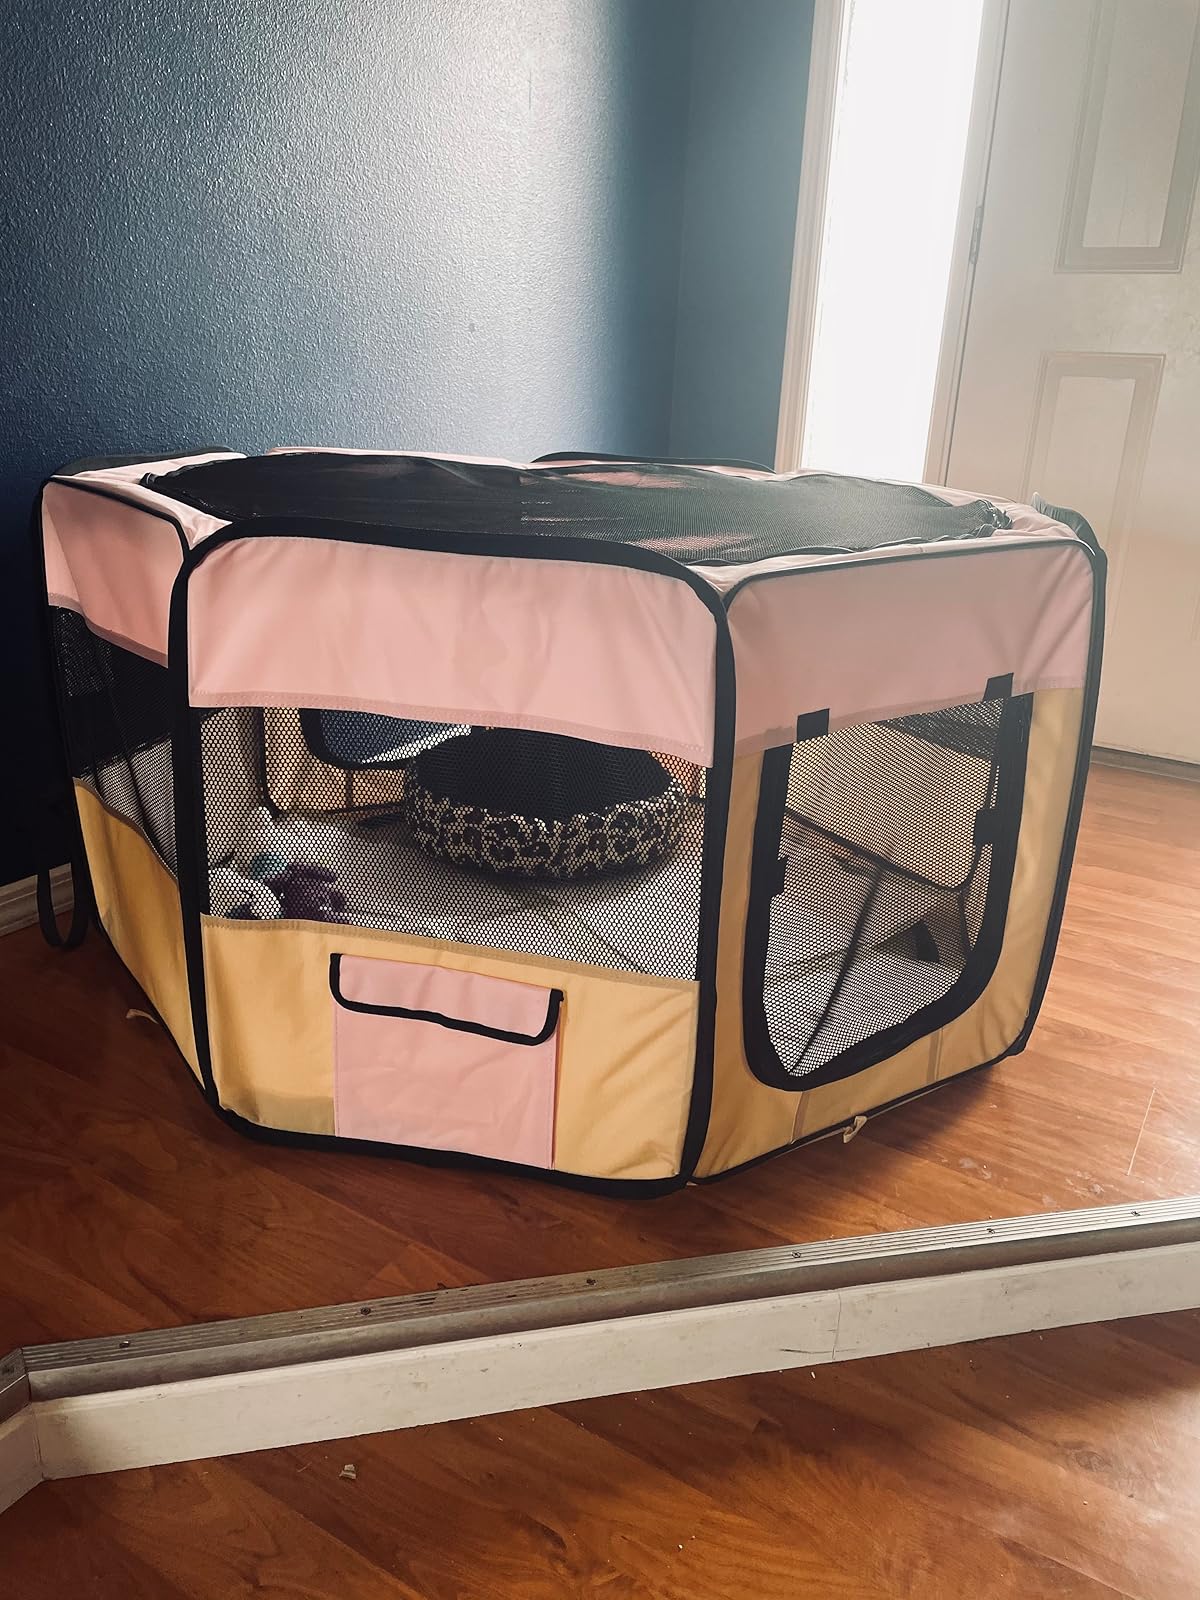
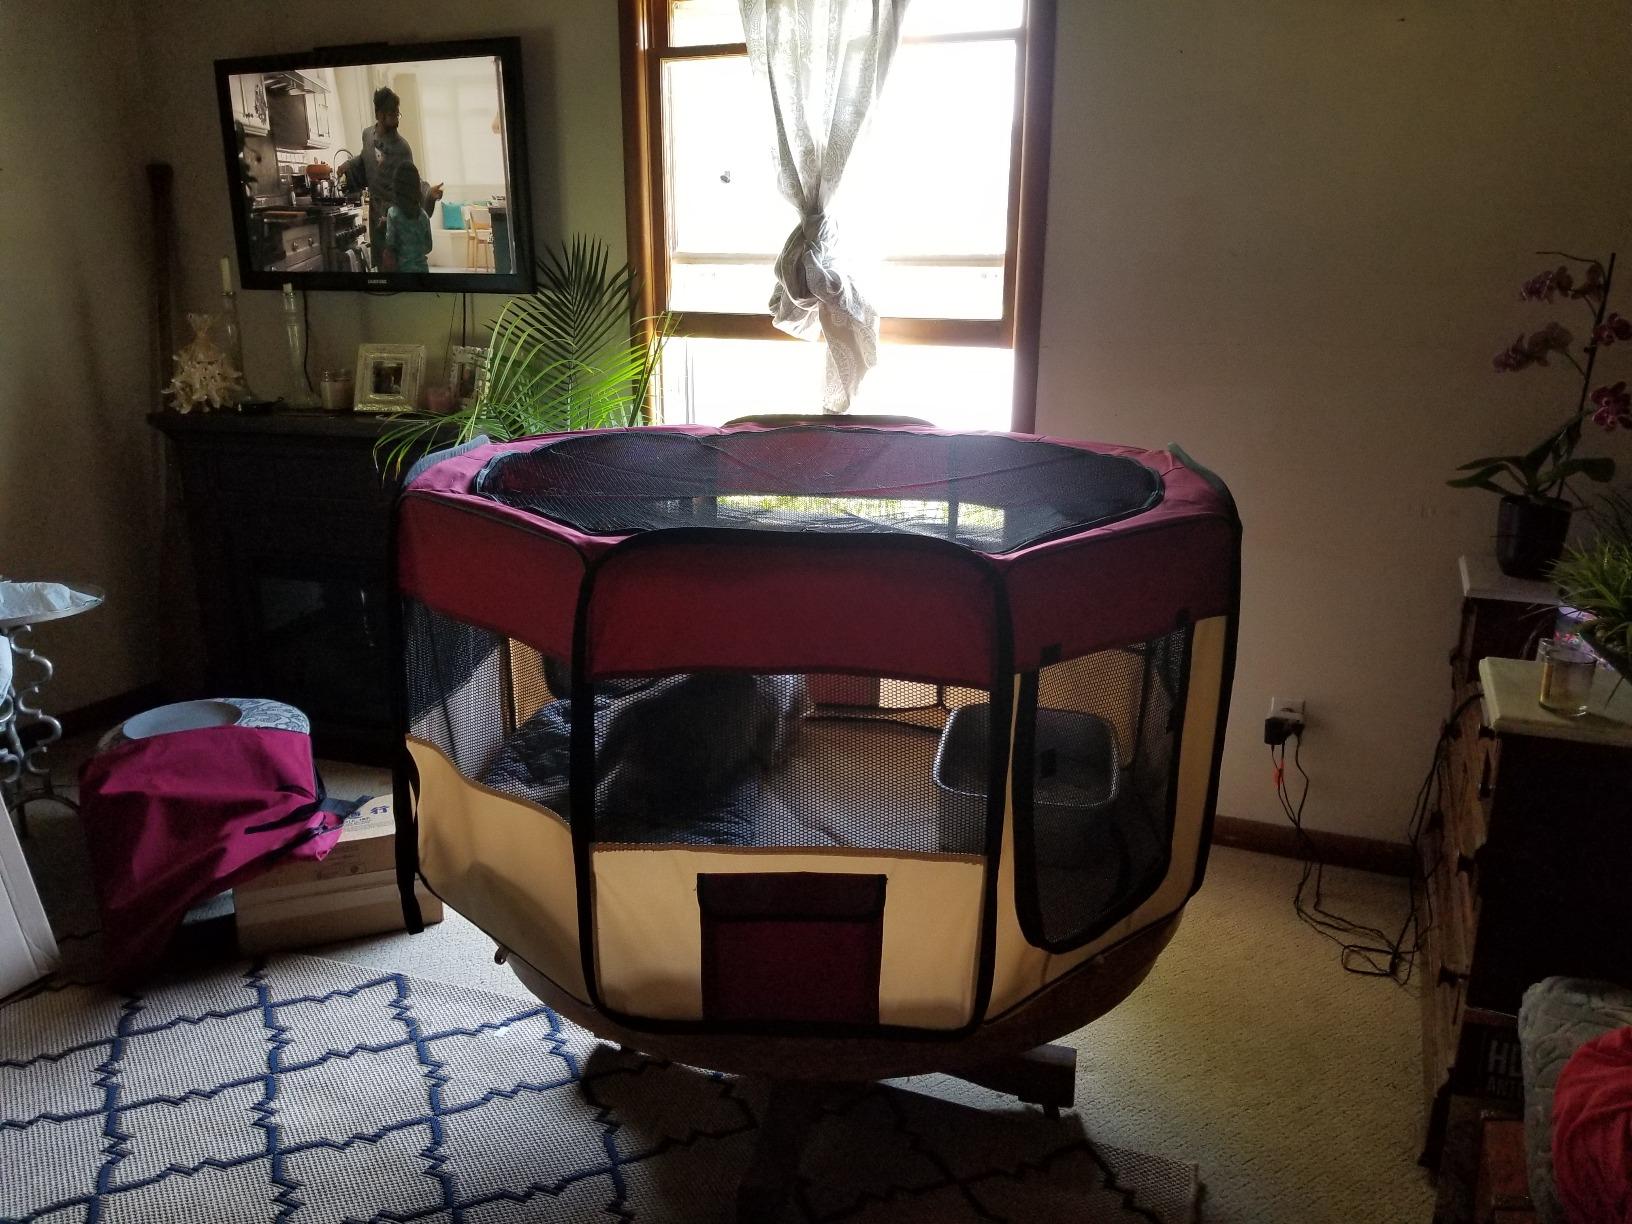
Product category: items_kennel
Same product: no